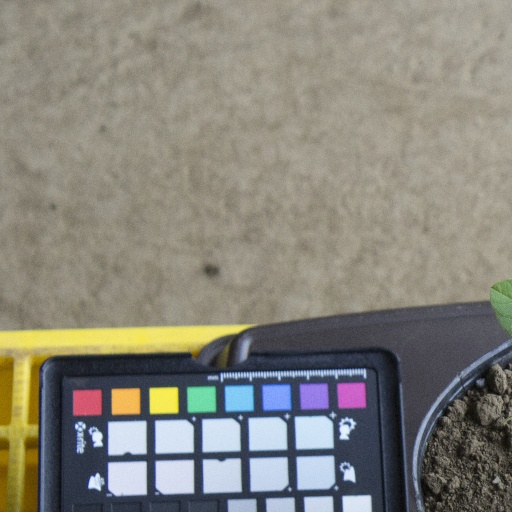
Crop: soybean